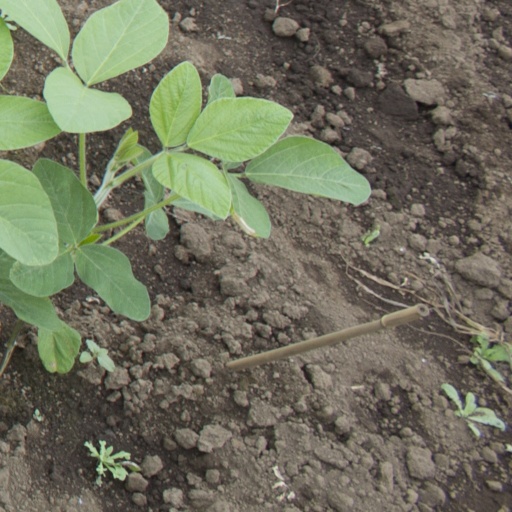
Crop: soybean